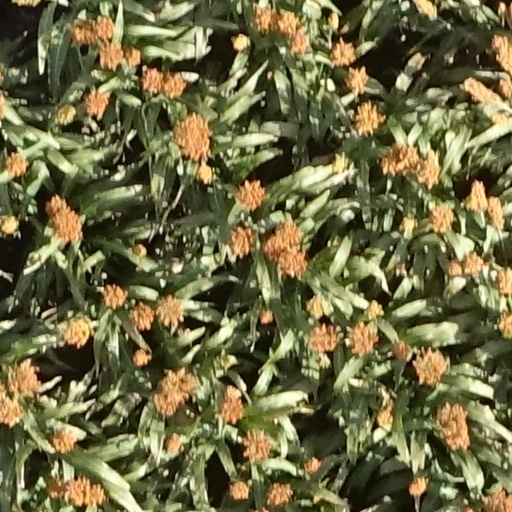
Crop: sorghum